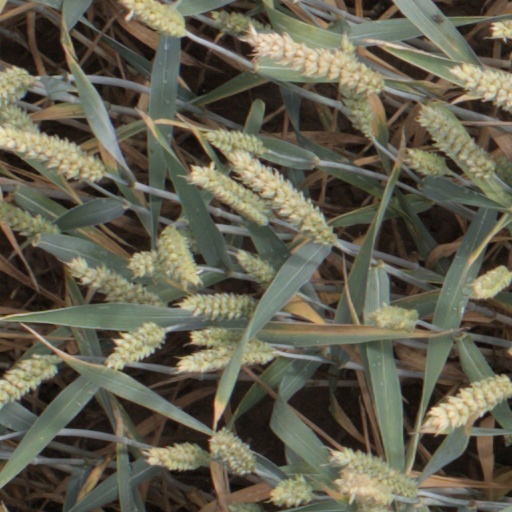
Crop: wheat